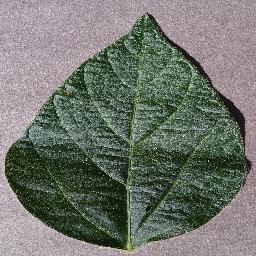
Label: Soybean___healthy